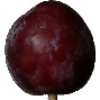
Label: Plum 1